Liberté-class battleship

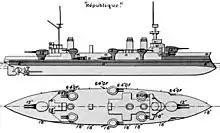
Line-drawing of the , the direct progenitors of the "Liberté" design

The "Liberté" class, sometimes considered part of the preceding , was authorized in the Fleet Law of 1900, which called for a total of six battleships, the first two of which were the "République" class. The law was a reaction to the German 1898 Naval Law, which marked a significant expansion of the fleet under Admiral Alfred von Tirpitz. Since Germany was France's primary potential opponent, a considerable strengthening of its fleet pressured the French parliament to authorize a similar program. Louis-Émile Bertin, who had become the "Directeur central des constructions navales" (DCCN—Central Director of Naval Construction) in 1896, was responsible for preparing the new design. Bertin had campaigned through the early 1890s for revisions to the battleships then being built, as he correctly determined that their shallow belt armor would render them vulnerable to hits above the belt that could cause flooding that would dangerously destabilize the vessels.